Anne de Joyeuse

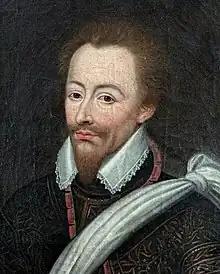
The Henri I, Prince of Condé

Civil war again erupted in 1580 when the prince of Condé seized the city of La Fère. A royal army was sent to secure its recapture. The royal effort to reduce the city was led by Marshal Matignon. Under his command were many royal favourites including Arques and Épernon. The two royal favourites departed court for the siege lines on 1 July, having been granted 20,000 "couronnes" (crowns) by the king as well as cloth and silver for their entourages. Contemporaries denounced the sum that the king had granted them prior to their departure, describing them as living in luxury on the siege lines. Matignon began the assaults on the city on 7 July. For the conduct of the siege Arques commanded his 50 lances, while Épernon commanded the Champagne regiment. Alongside Arques was his sibling Bouchage. Both Arques and Épernon set about creating an orbit of nobles around them upon their arrival, redistributing the sum they had received from the king to create networks of loyalty. During an assault on the city conducted on 18 July, Épernon was wounded and Arques received an arquebus shot to the face. The shot was serious and deprived him of seven teeth and part of his jaw. He was taken to the Château de Mouy where he underwent his recovery, writing to his grandmother on 26 July that he was in both extreme pain and filled with anger. By early August he wrote that his condition was more an annoyance than a pain any more, and only his difficulty with eating troubled him. By 9 August he was ready to return to the front lines On 12 September La Fère capitulated, with Épernon demanding the governate of the city, which he received much to the annoyance of Matignon.